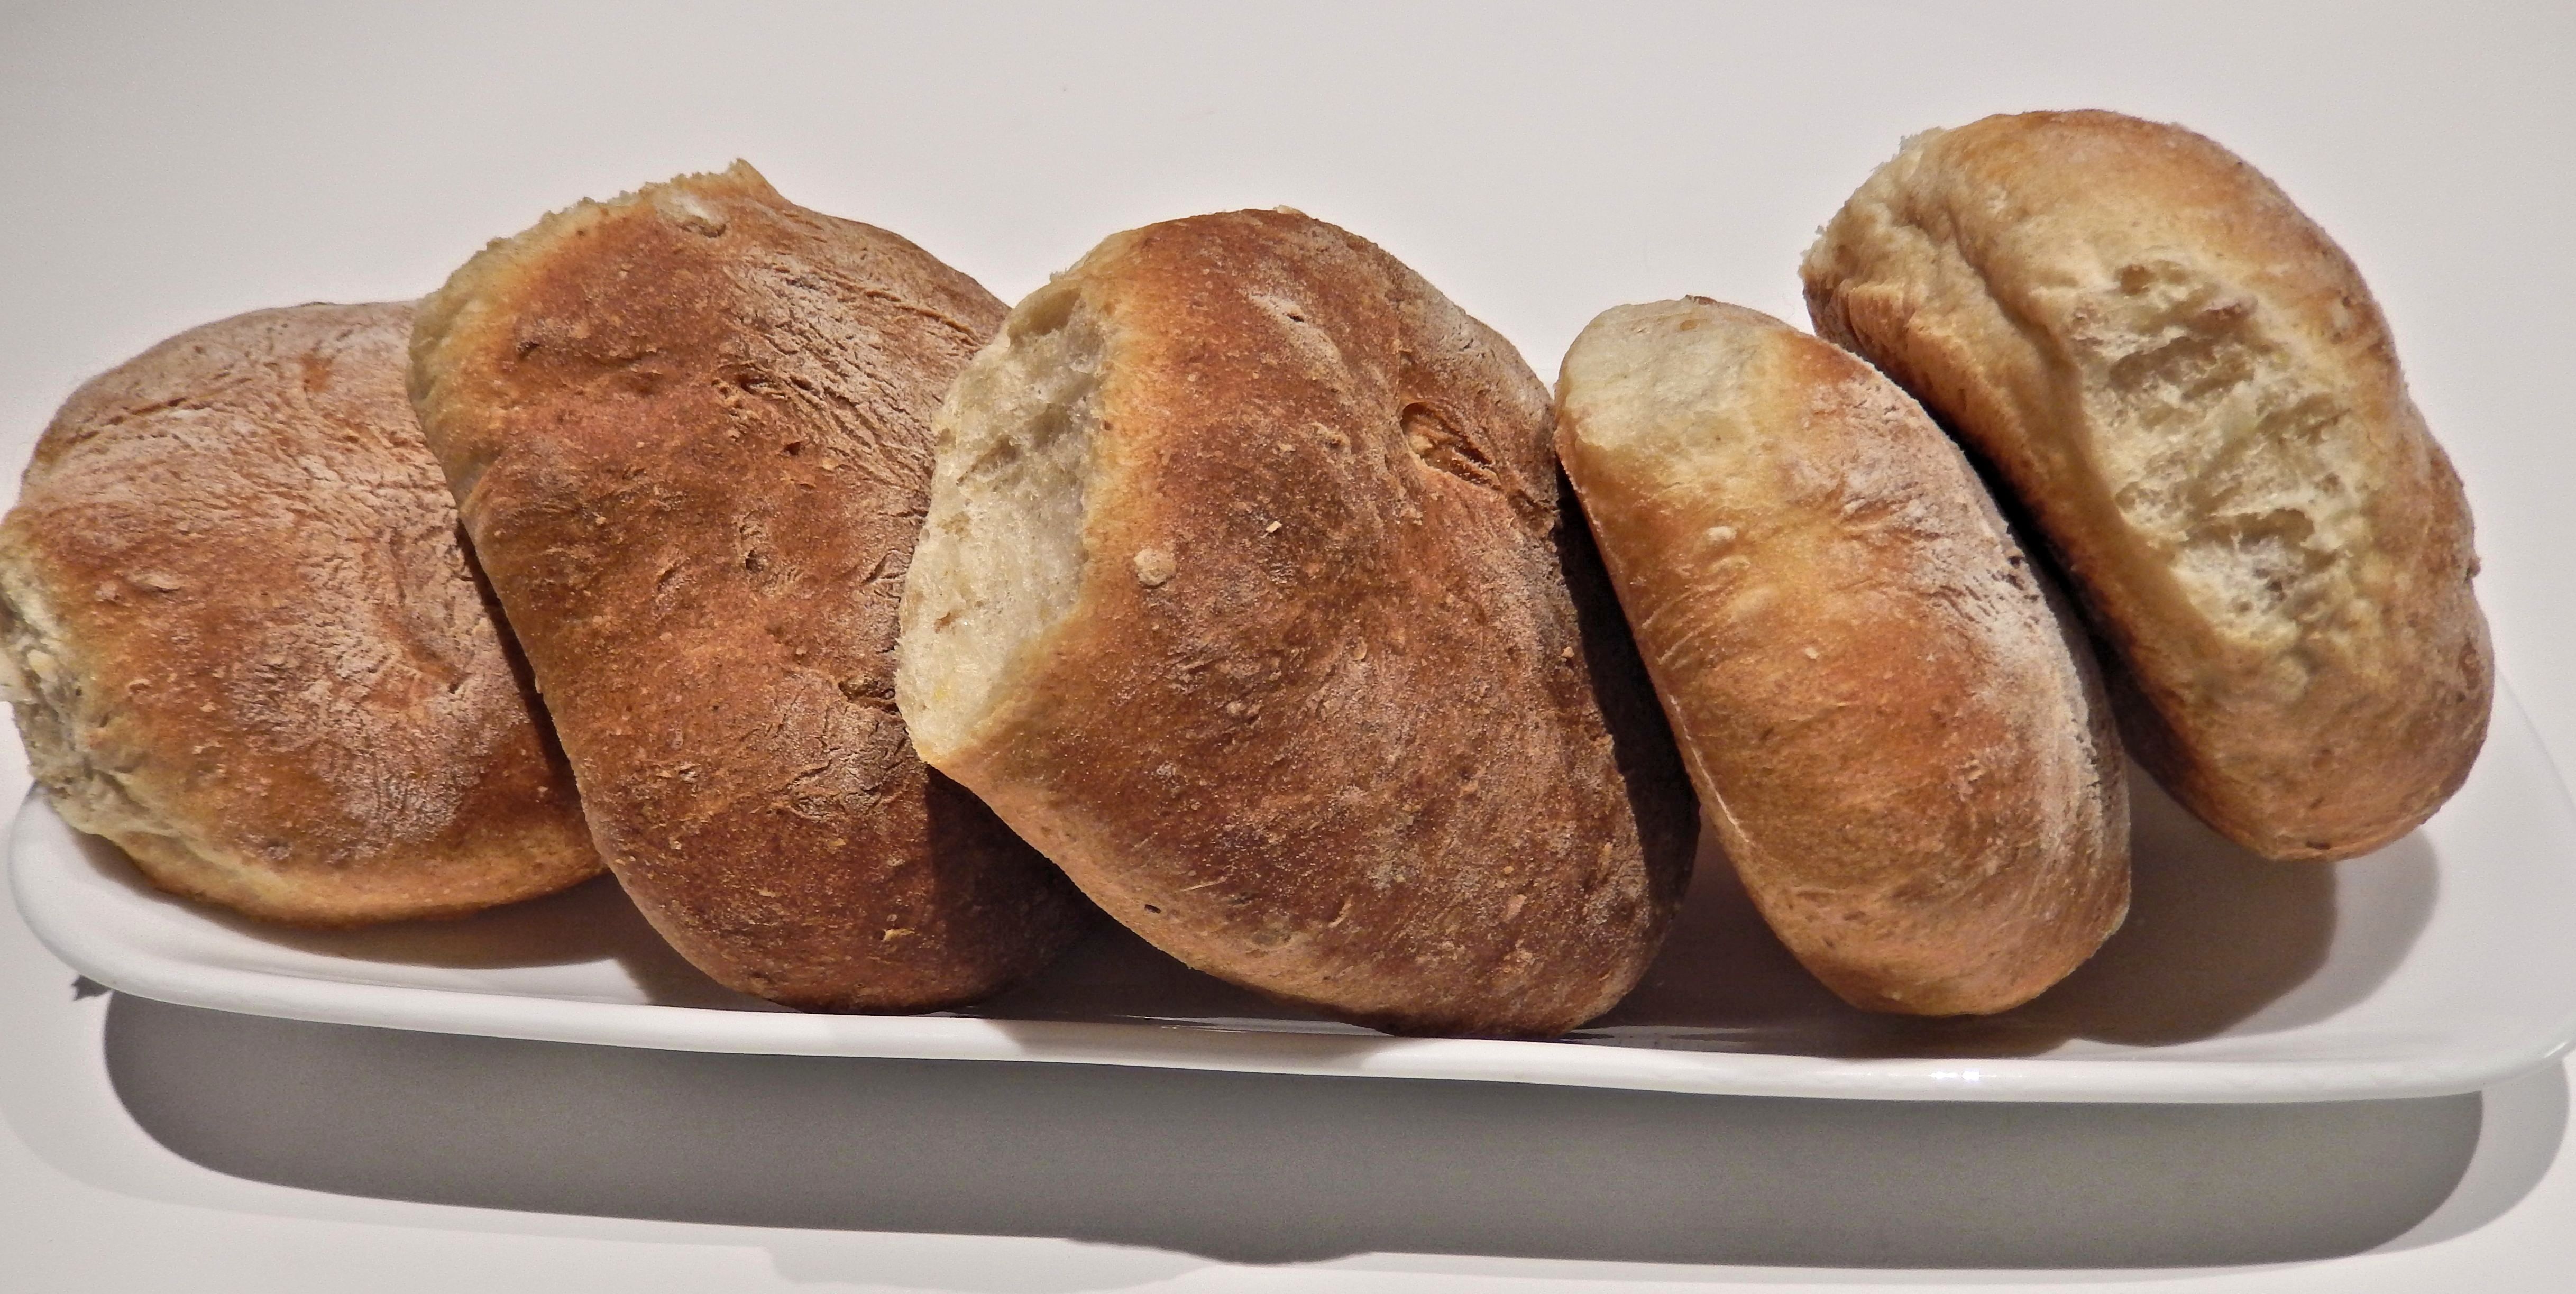
food, produce, corn, bread, baguette, ciabatta, flax, grains, baked goods, oats, bread roll, grass family